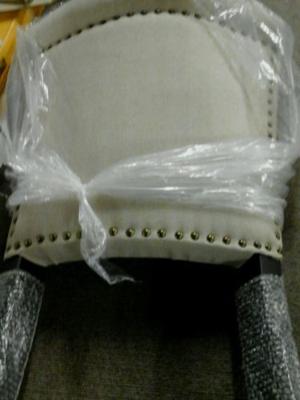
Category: chair